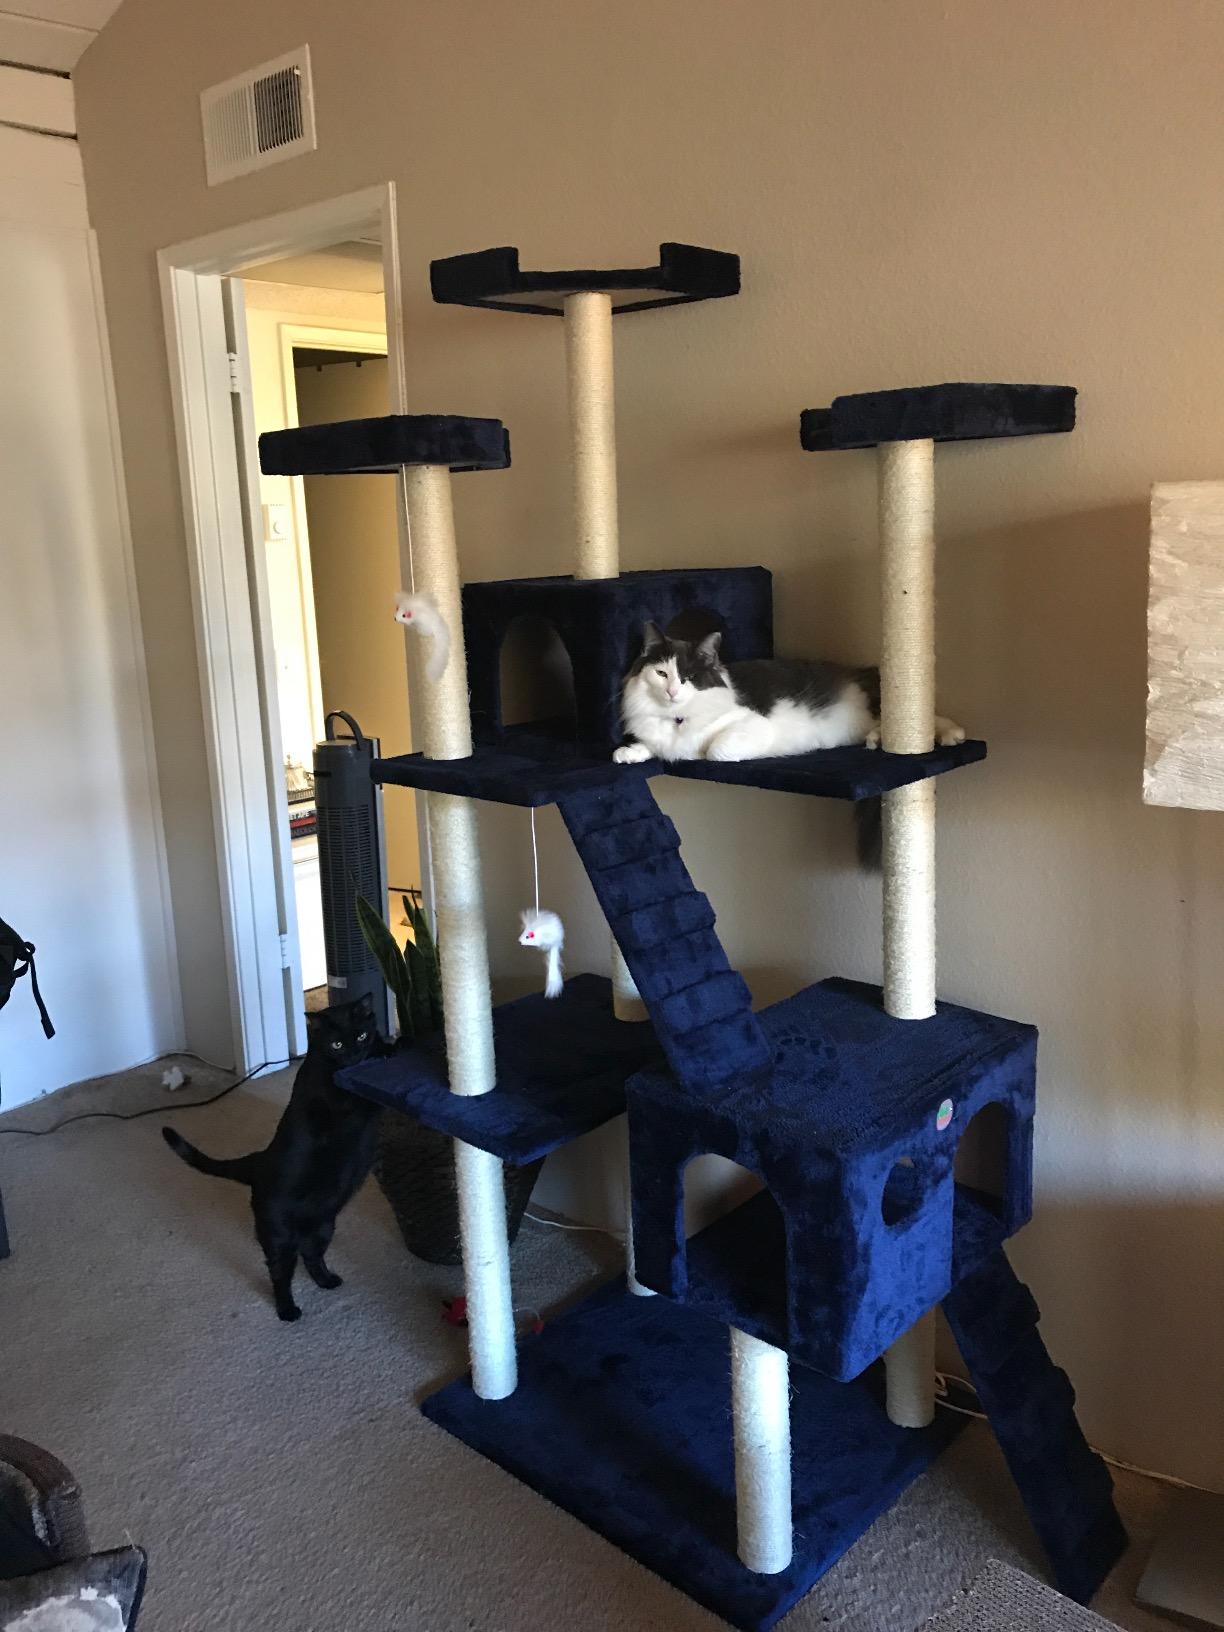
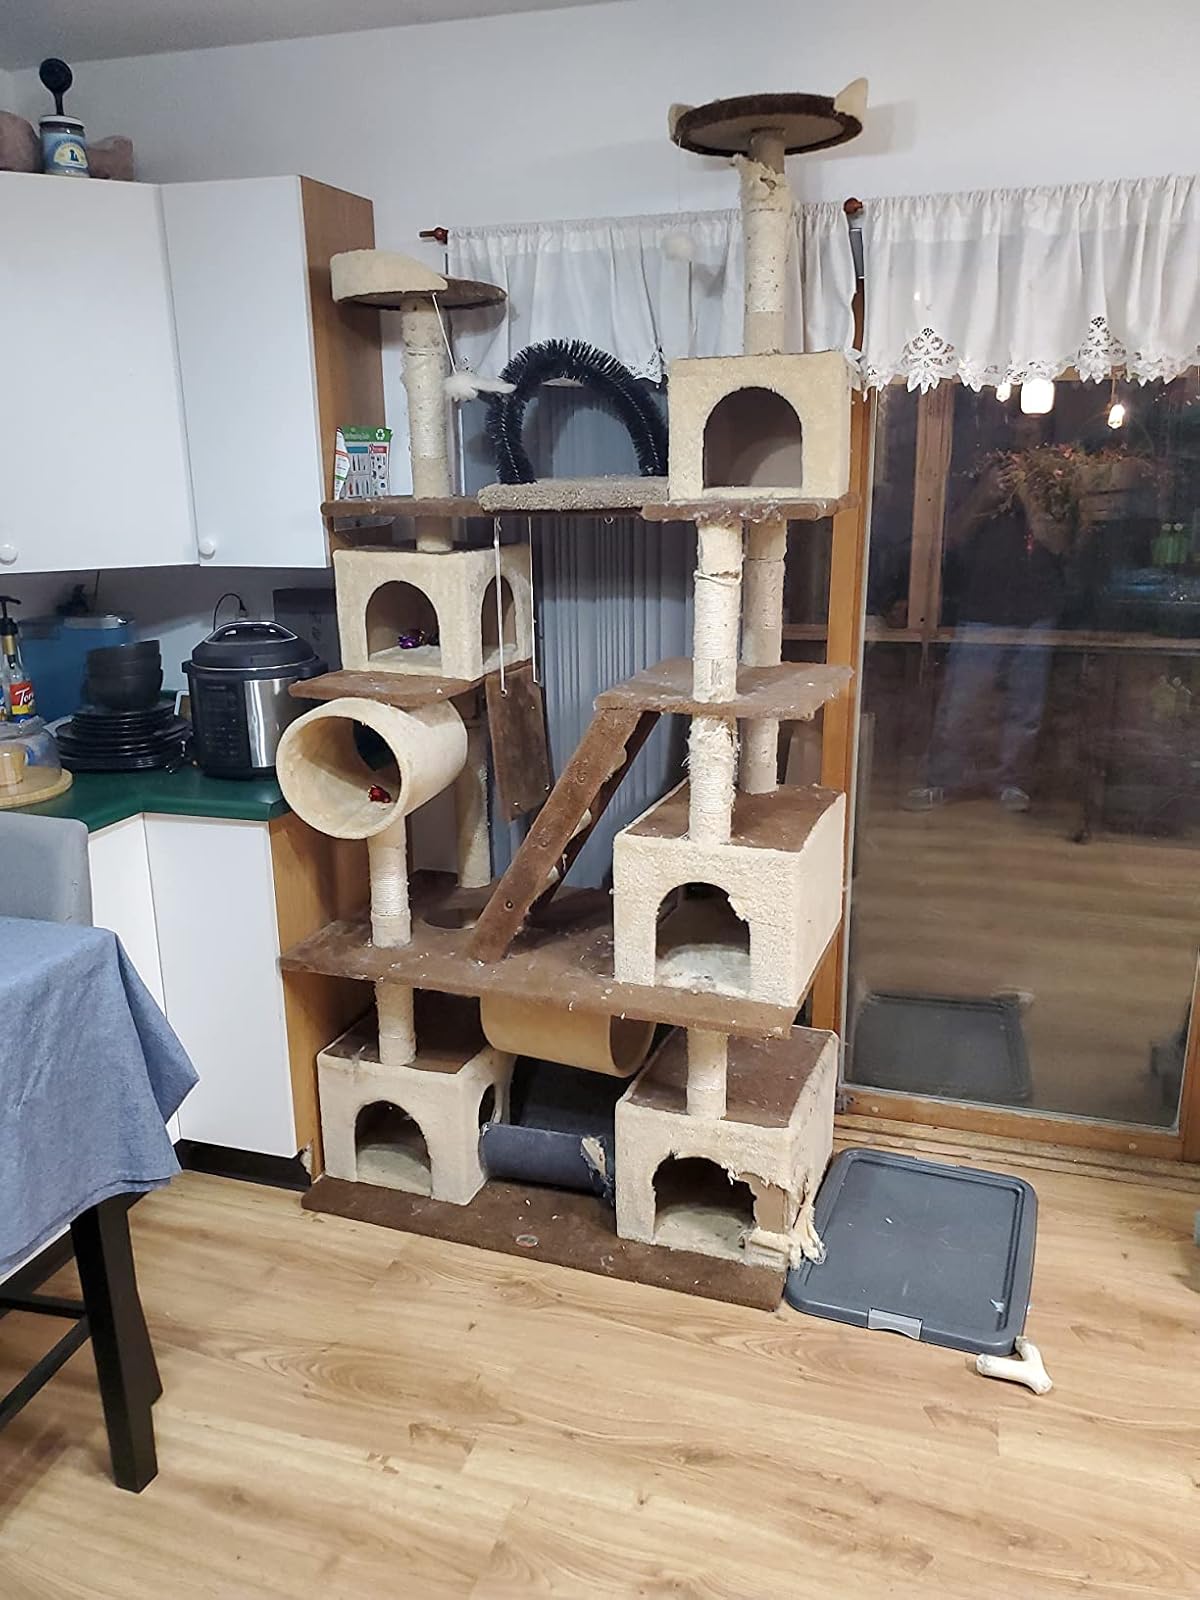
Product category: items_cat tree
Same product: no